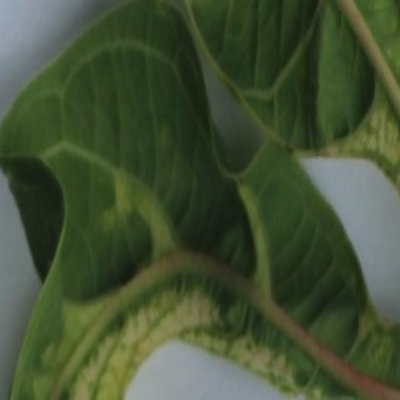
Crop: Cassava
Condition: mosaic